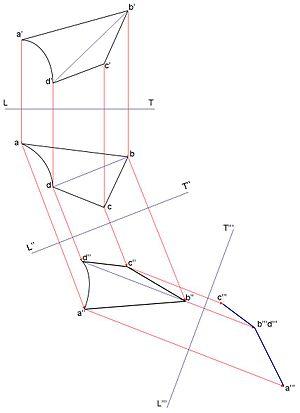
Traçage de la vraie grandeur d'un angle entre deux plans.
Le traçage est une discipline des métiers de la chaudronnerie qui consiste, entre autres, à déterminer le développement d'une surface développable. Le traçage inclut aussi des méthodes graphiques utilisables pour approximer, optimiser la surface de matière nécessaire au formage de surfaces non développables telles que l'étrave d'un bateau, les fonds hémisphériques, elliptiques ou ovales, les éléments de sphère, les coupes, les vases, les ailes d'avion, les éléments de tôlerie des voitures et autres formes conoïdales en général...